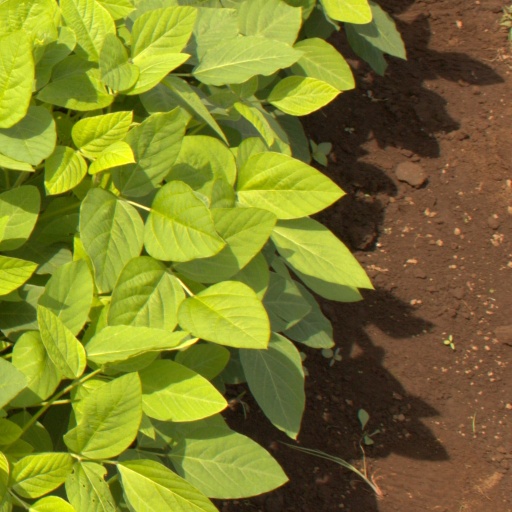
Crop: soybean